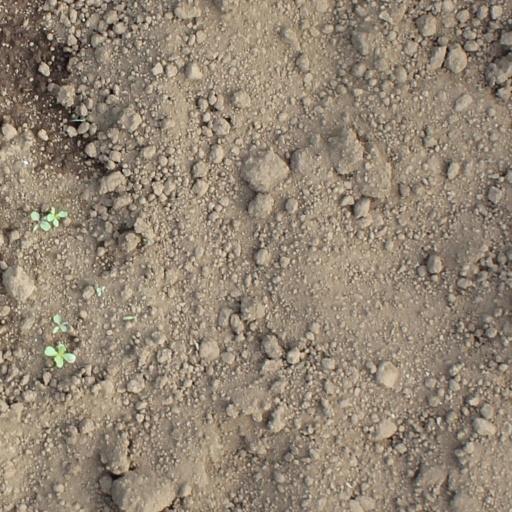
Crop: soybean